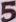
Number: 5